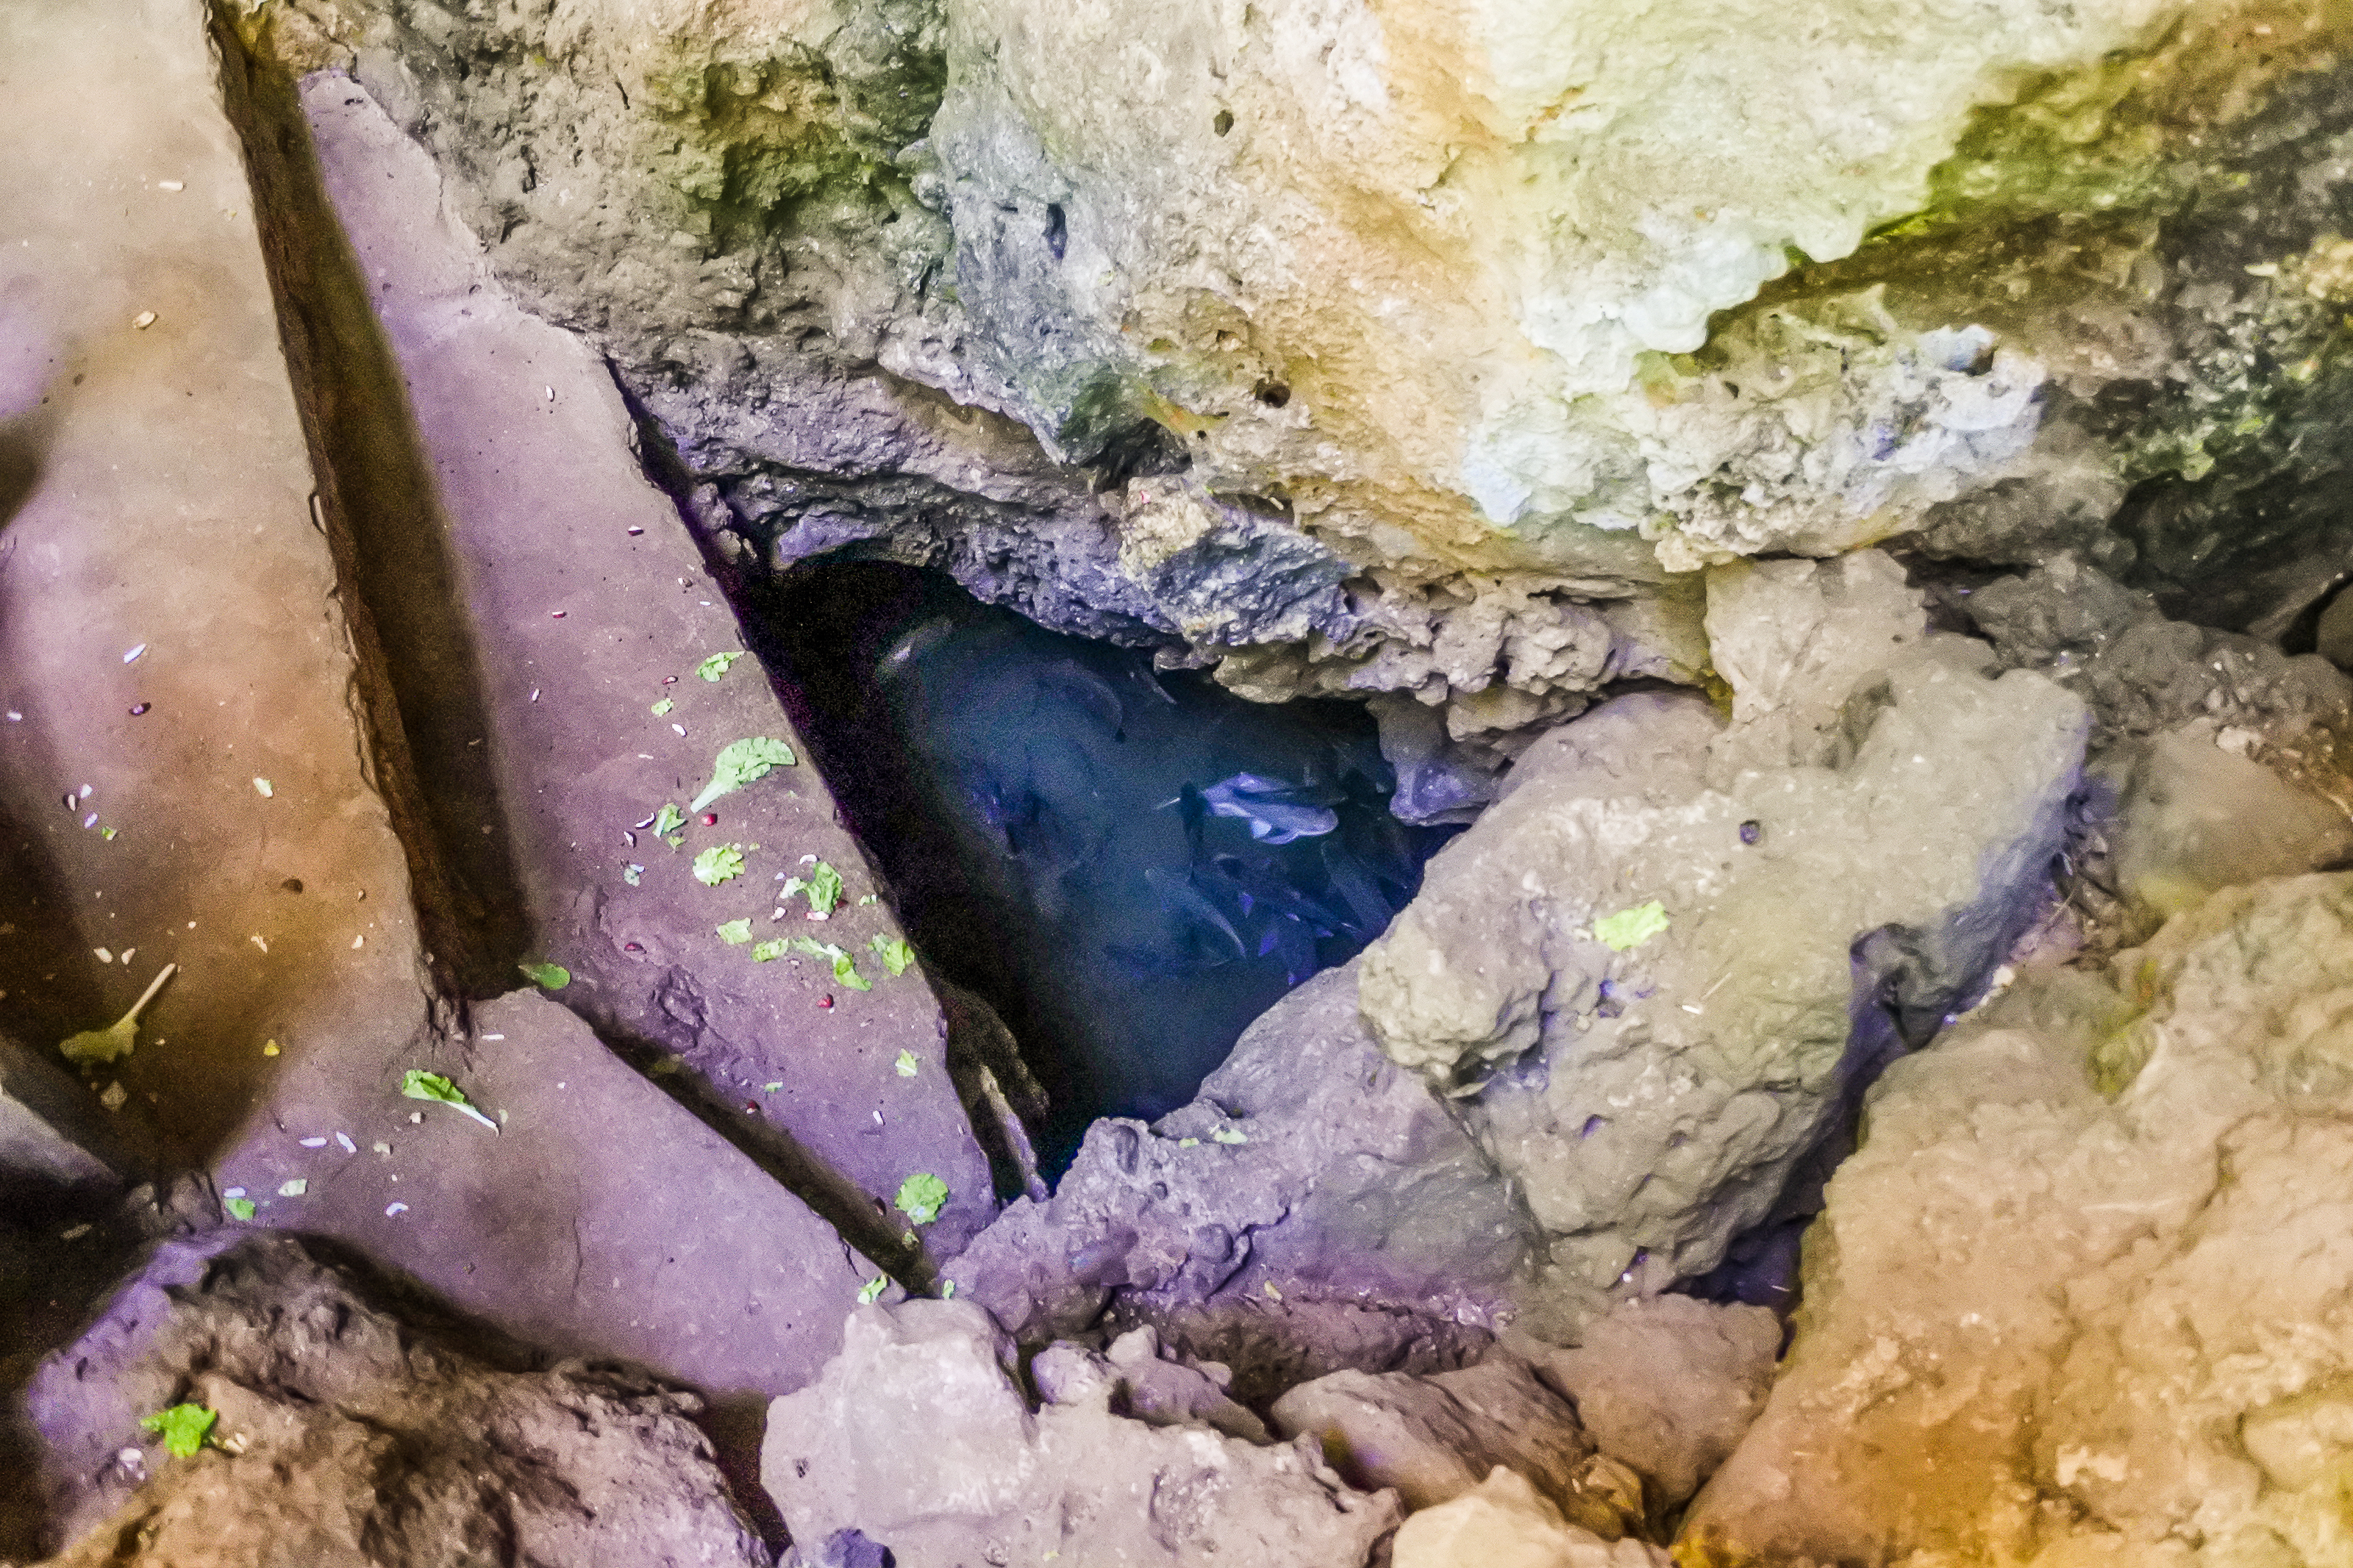
pond, forest, mirror, bright, tourism, scenery, summer, rock, beautiful, swimming, view, thailand, national, wood, sunny, park, wildlife, green, natural, reflection, nature, asia, fishing, tree, many, water, stone, outdoor, environment, blue, light, idyllic, fish, animal, river, fresh, travel, lake, wild, colorful, geology, formation, mineral, bedrock, geological phenomenon, soil, fault